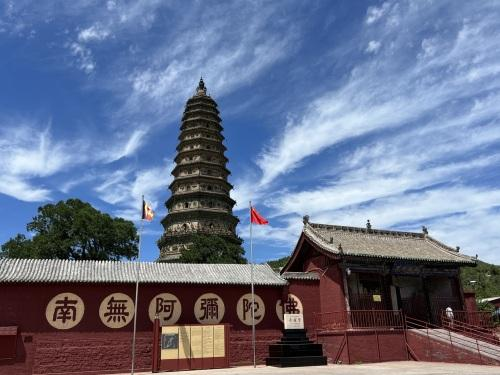
地标名称：广胜寺
所在城市：临汾市·洪洞县